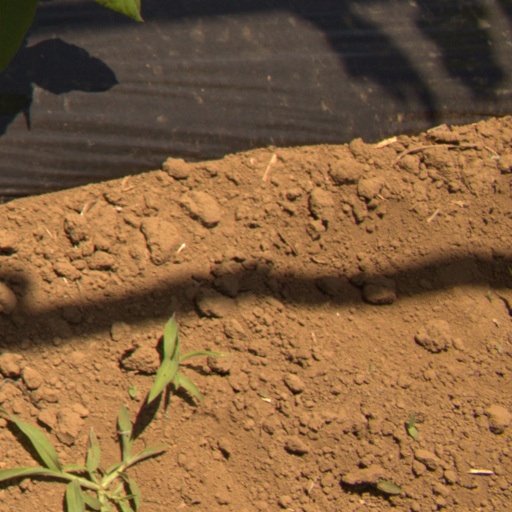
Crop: Jerusalem artichoke